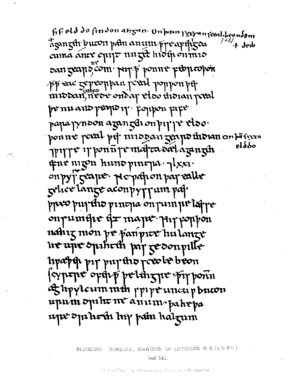
Les homélies de Blickling sont un recueil de dix-huit homélies en vieil anglais compilées avant la fin du Xᵉ siècle en Angleterre par deux scribes anonymes. Ces homélies, qui ont peut-être été composées un certain temps avant d'être couchées sur le papier, concernent principalement le Carême et la Semaine sainte, mais quelques-unes traitent des fêtes de saints populaires. Ce recueil est l'une des principales sources d'homélies anglo-saxonnes avec le Livre de Verceil et l'œuvre d'Ælfric.